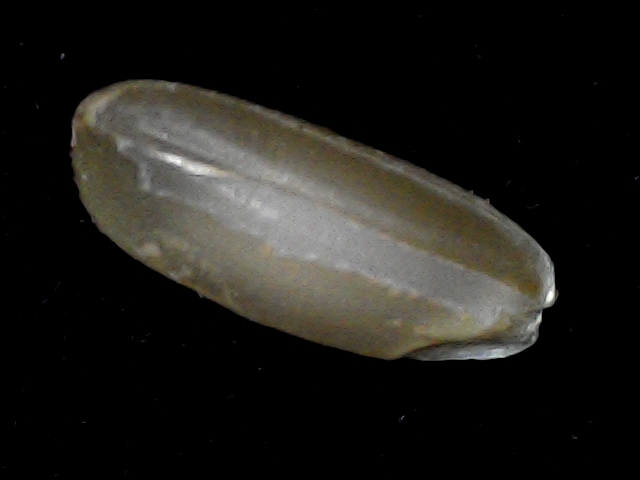
Rice variety: BD76